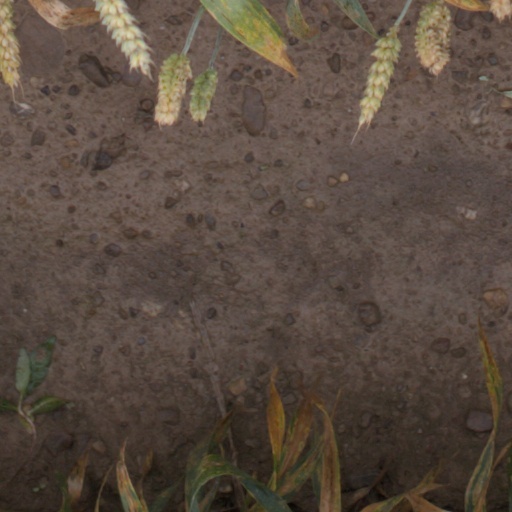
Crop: wheat